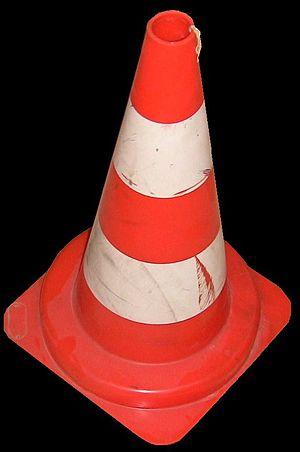
Un plot routier
Dans le domaine du marquage routier, on désigne par plots des dispositifs qui font office de guidage ou d’information des usagers de la route.